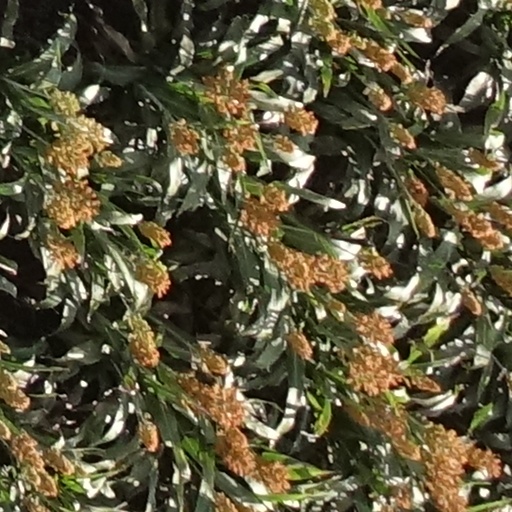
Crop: sorghum